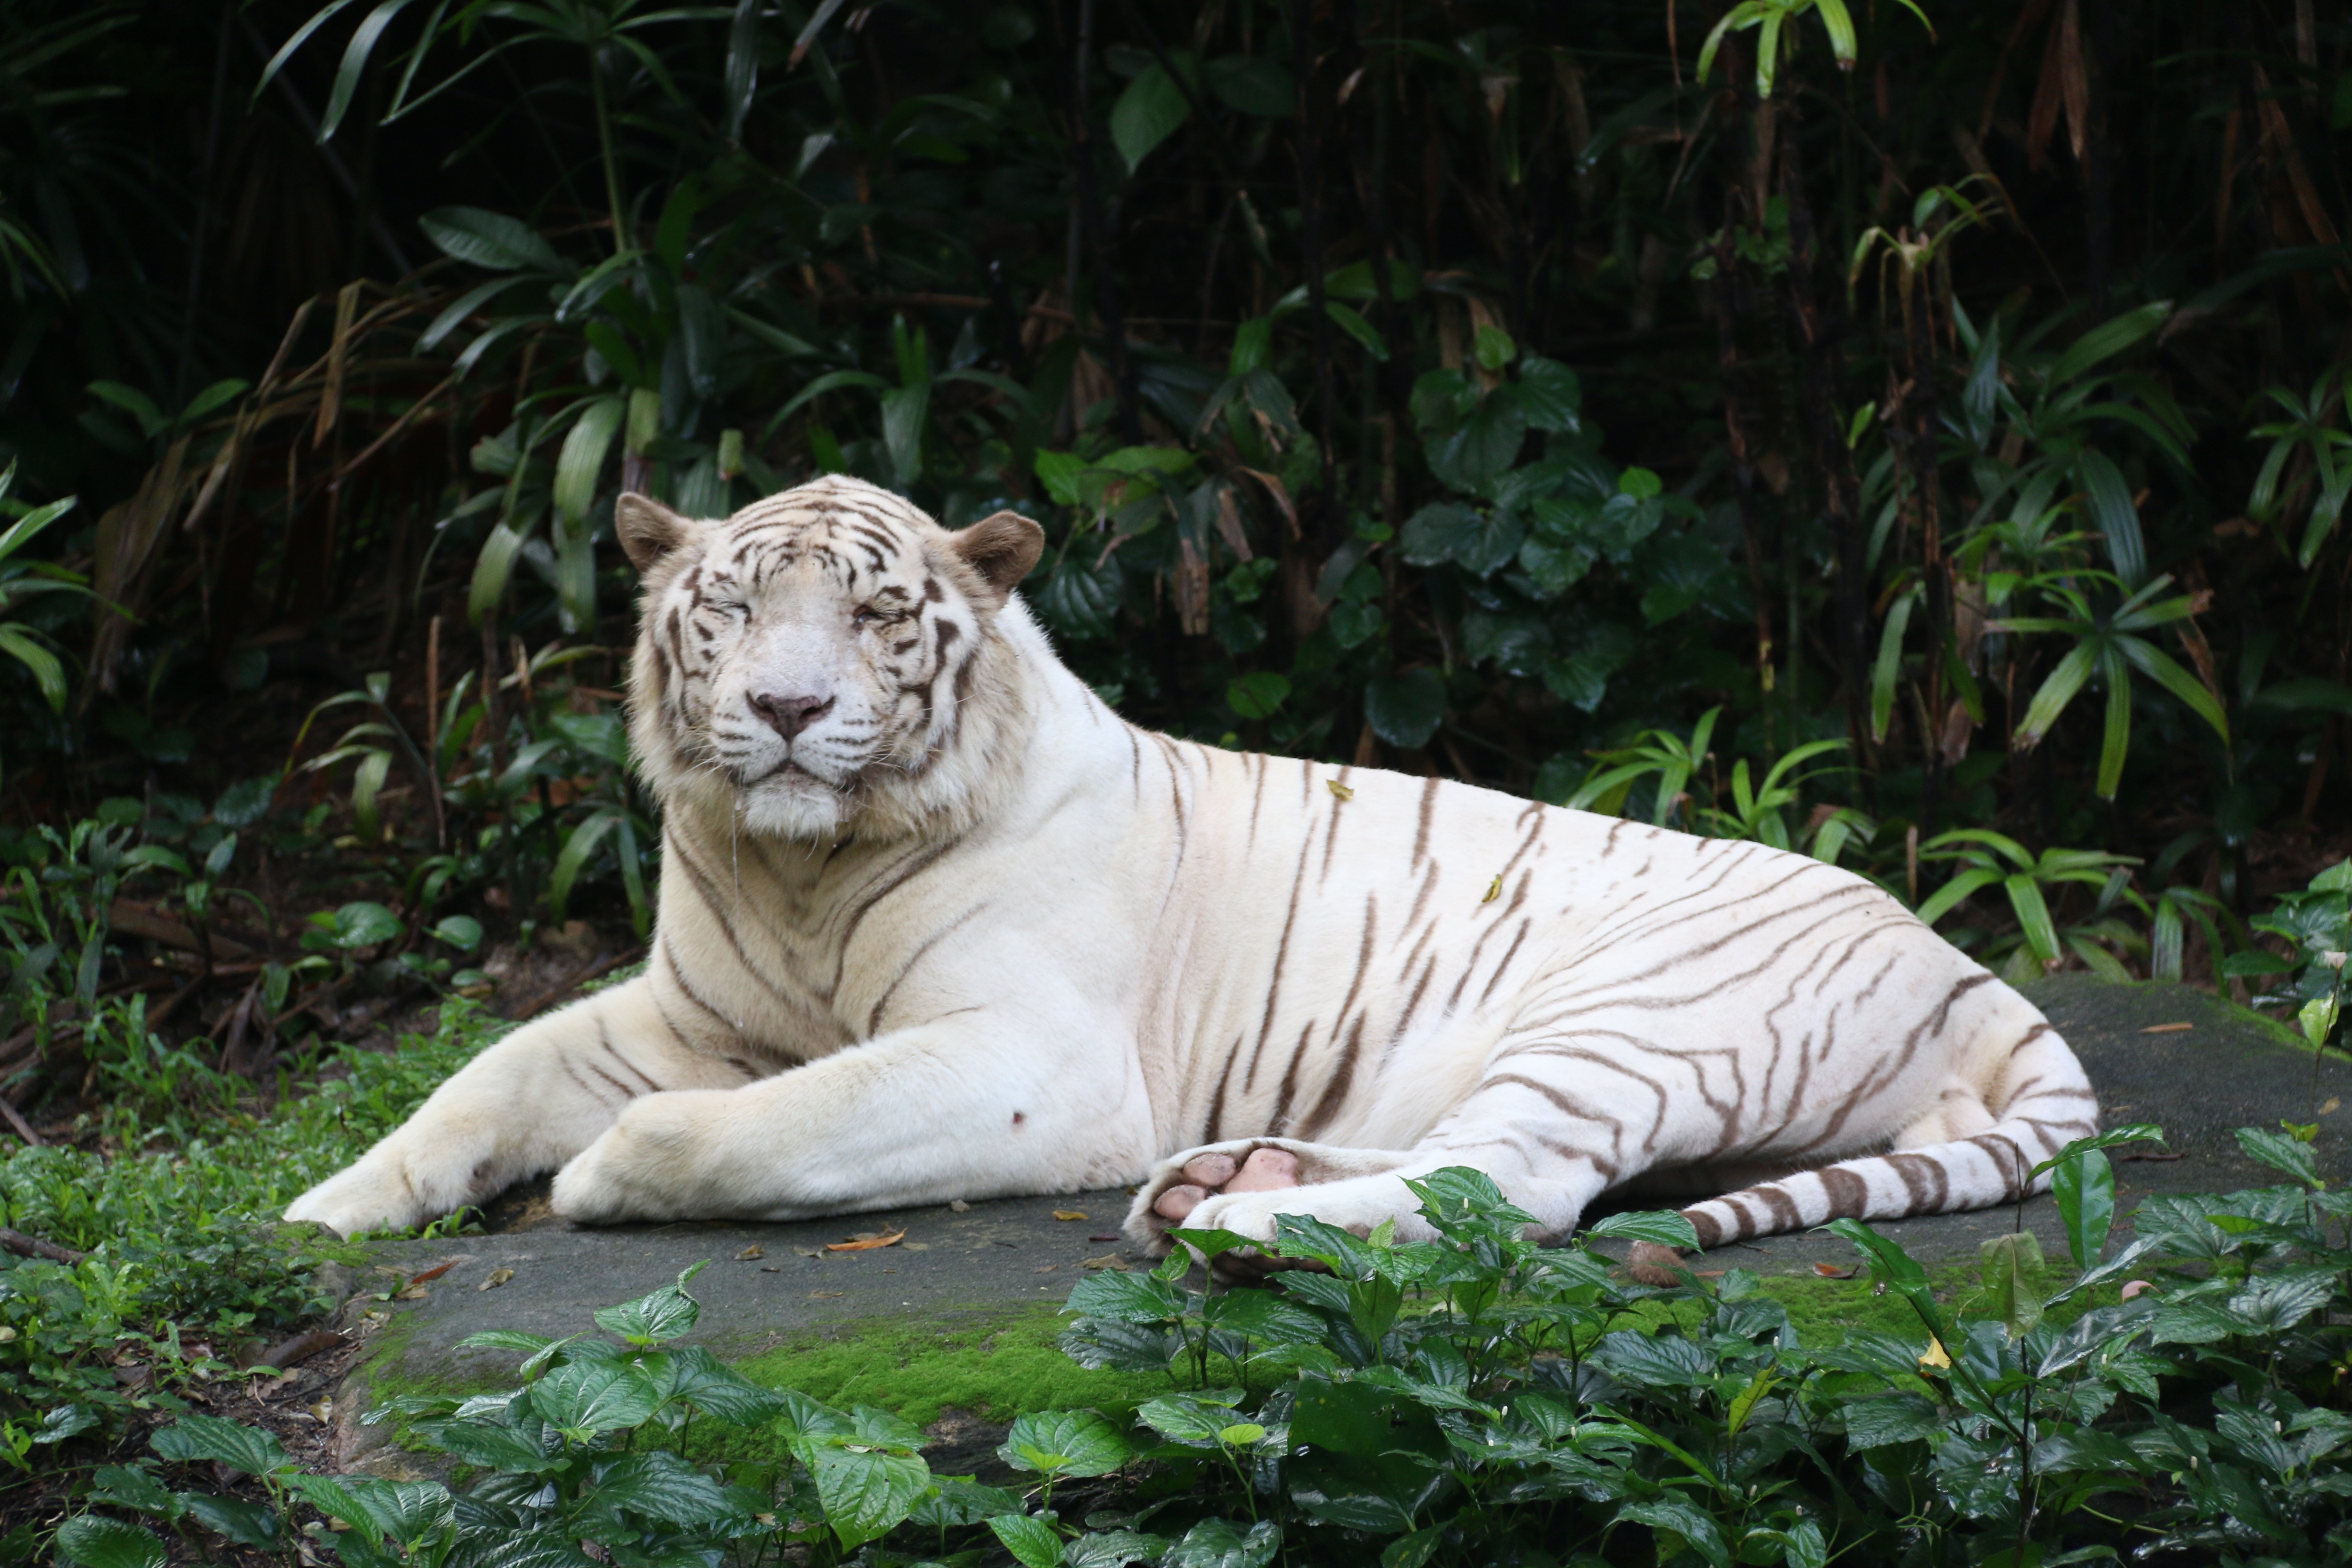
nature, white, animal, wildlife, wild, zoo, jungle, cat, feline, mammal, predator, fauna, tiger, stripes, endangered, big, jaguar, carnivore, tigris, hunter, wildcat, big cats, cat like mammal